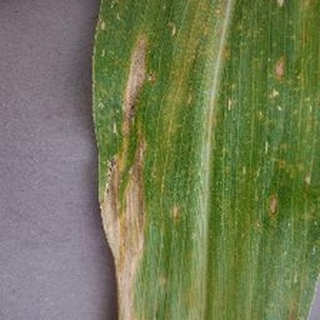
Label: corn_northern_leaf_blight